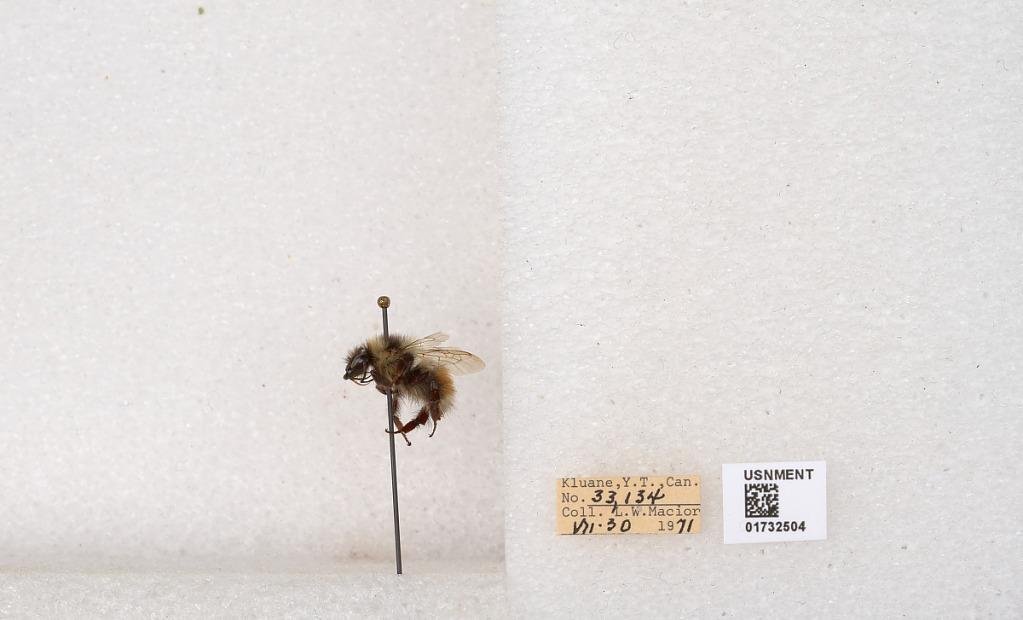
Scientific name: Bombus (Pyrobombus) sylvicola Kirby
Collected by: L. Macior
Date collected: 1971-7-30
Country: Canada
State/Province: Yukon Teritory
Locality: Kluane National Park and Reserve
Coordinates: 60.7493, -139.504